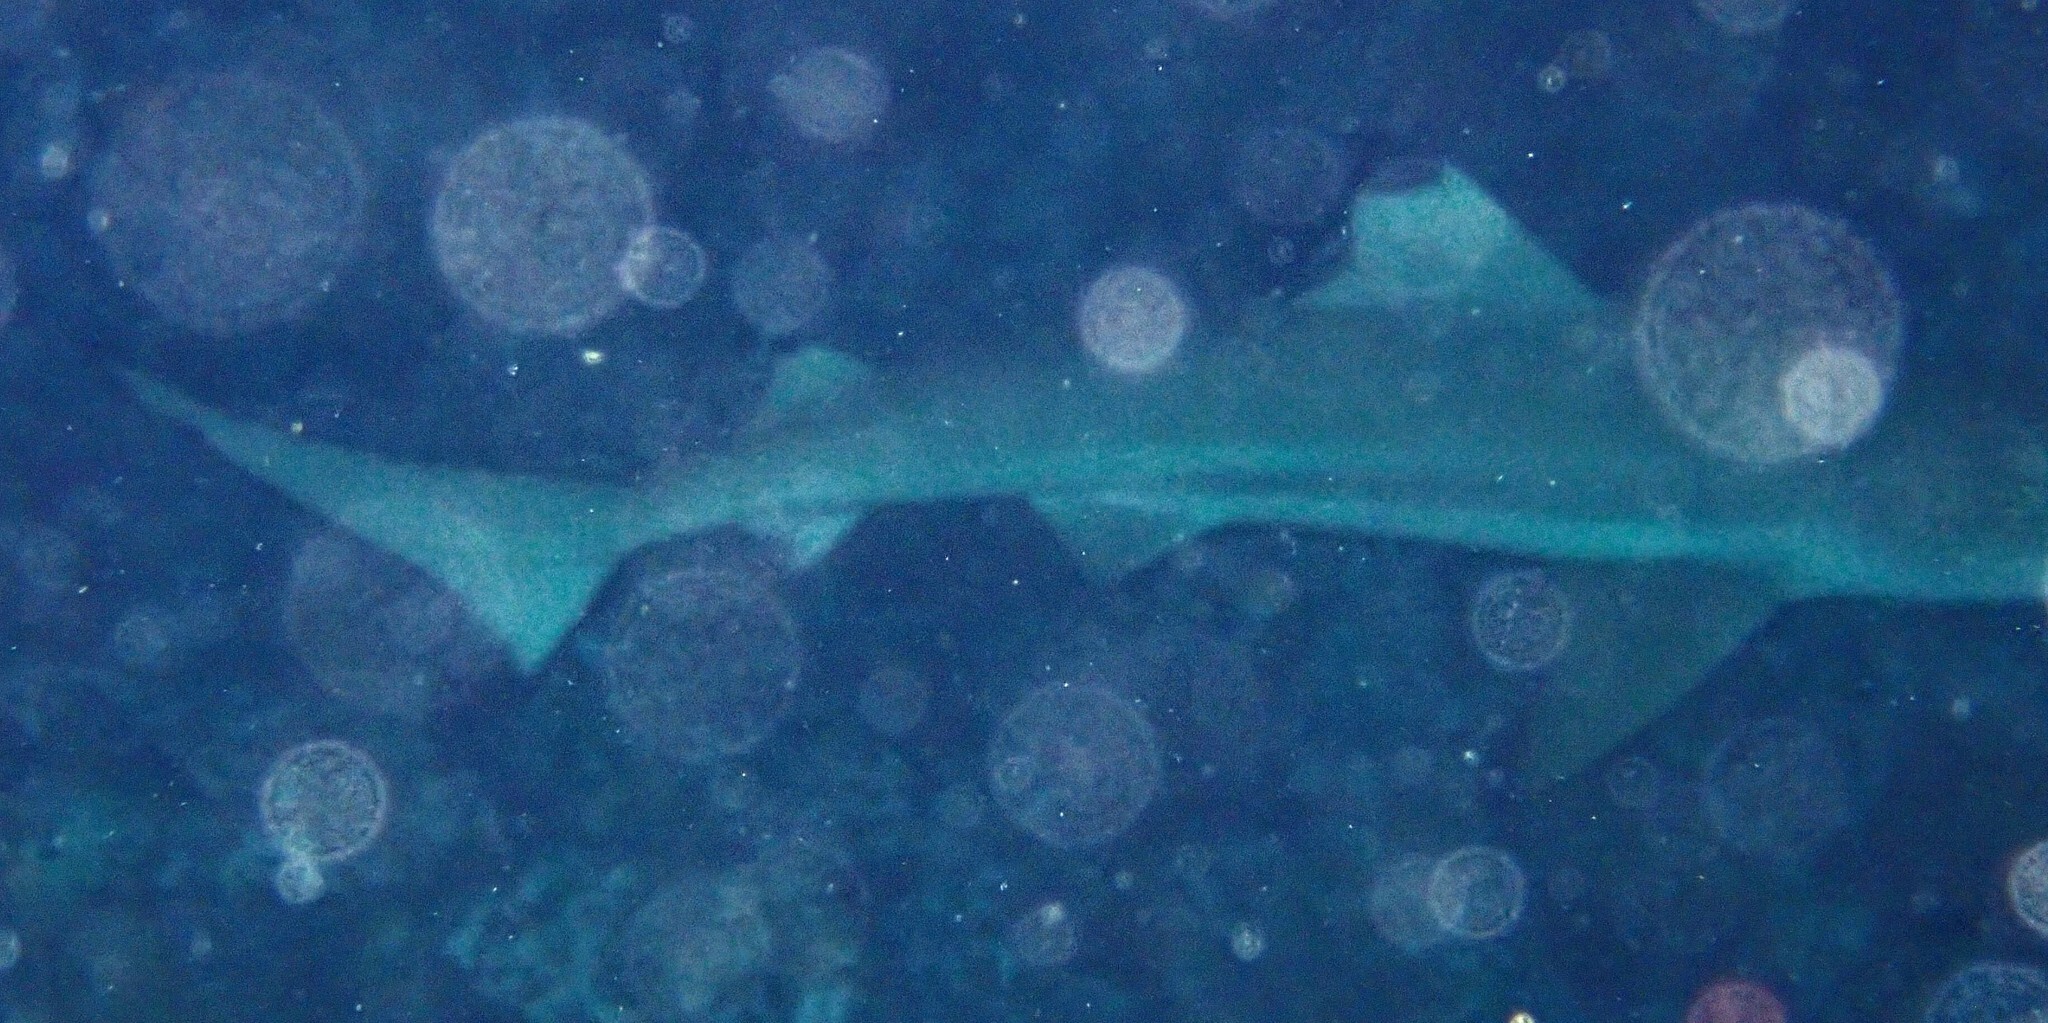
Carcharhinus melanopterus (Blacktip Reef Shark)